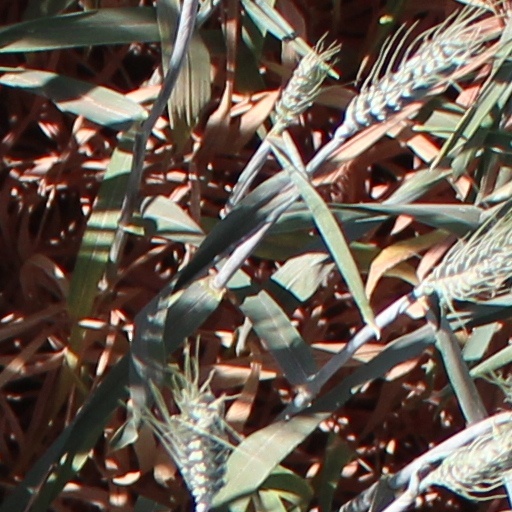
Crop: wheat